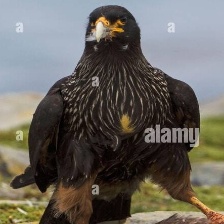
Species: STRIATED CARACARA
Scientific name: PHALCOBOENUS AUSTRALIS